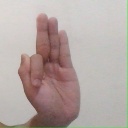
अक्षर: फ